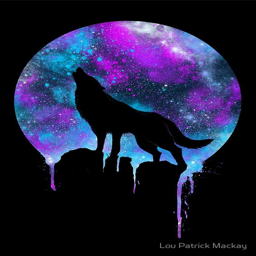
animal howling at the universe .